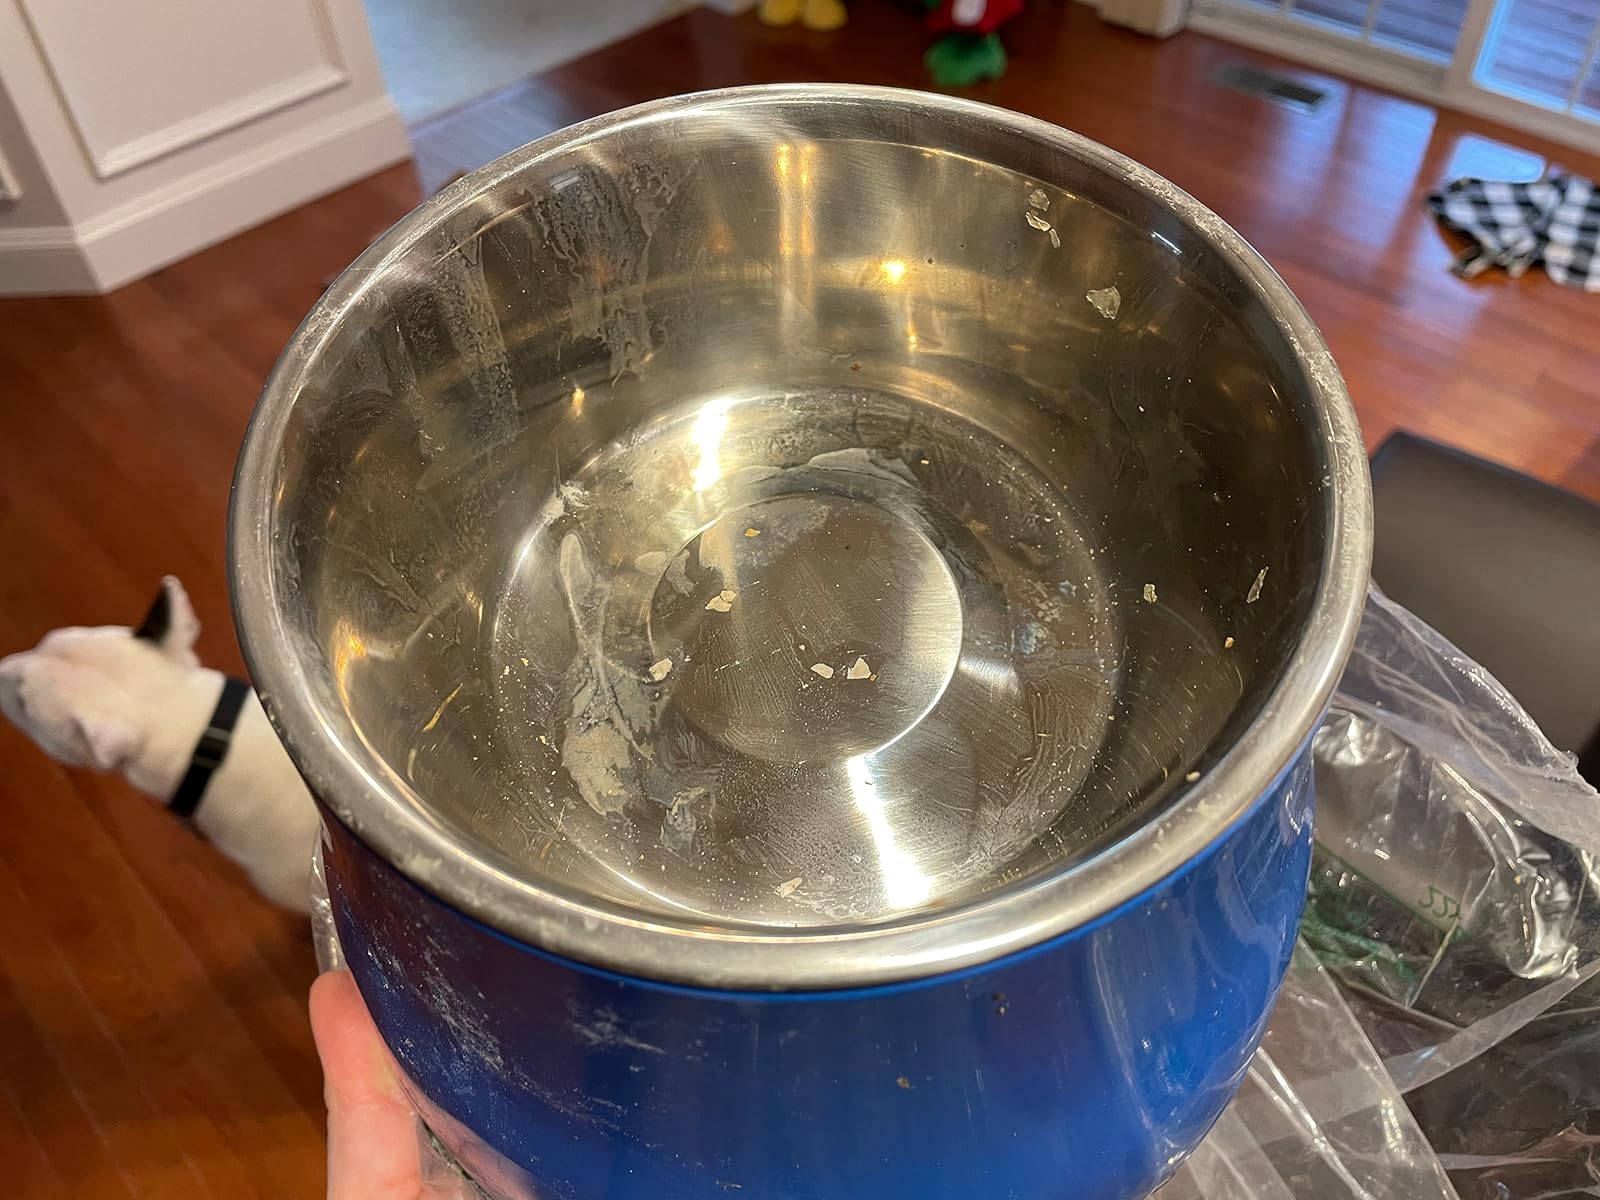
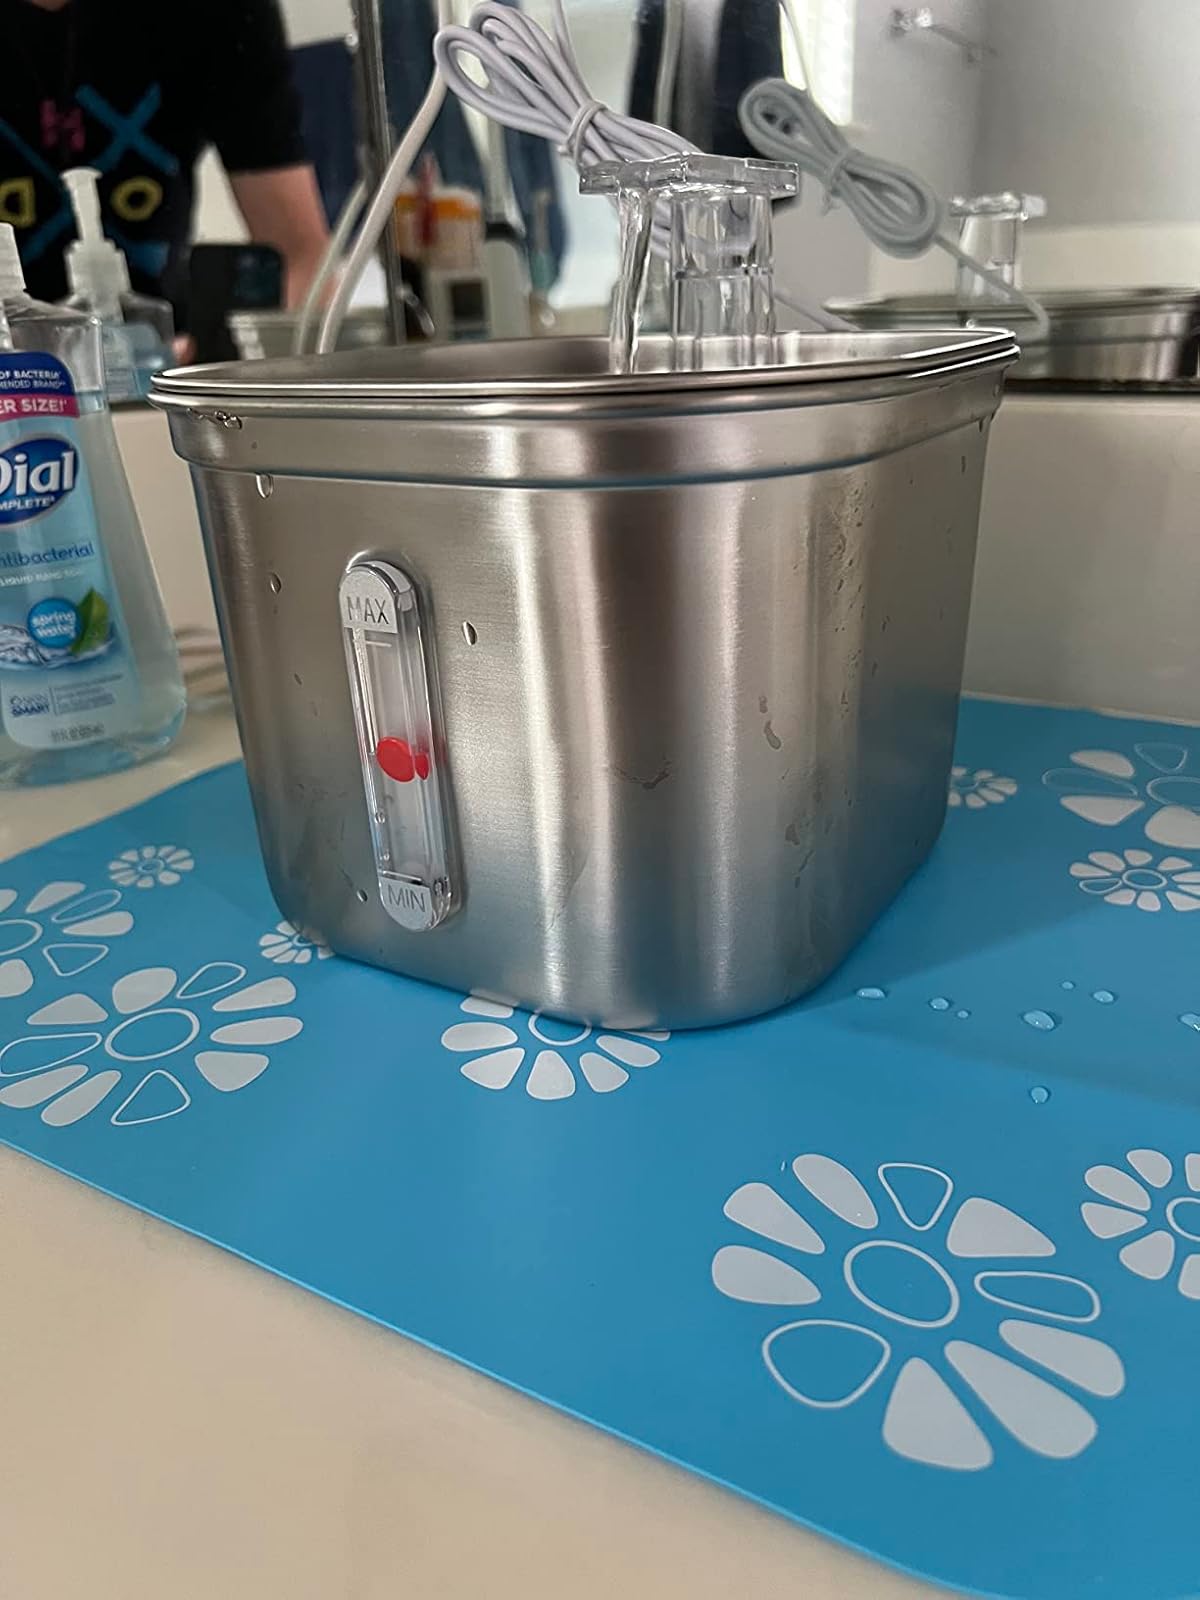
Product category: items_bowl
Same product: no